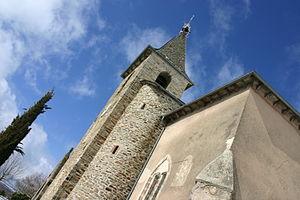
Église de Bégon - La Selve (Aveyron)
La Selve est une commune française, située dans le département de l'Aveyron, en région Occitanie.